Kopaonik

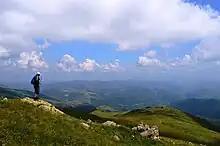
Landscape of a part of Kopaonik

In 1981, due to its location, climate, rich forests, variety of herbs, and area for holiday and recreation, of the range were proclaimed a national park.